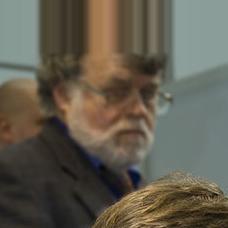
Age: 33